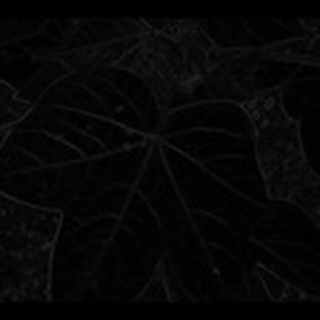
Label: healthy_cotton